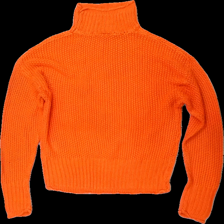
View: back
Type: Sweater
Category: Ladies
Brand: Not in the list
Brand text on label: Stories
Colors: Orange
Material: 100% Acryl
Cut: Regular, Turtle neck
Price range: <50
Recommended usage: Recycle
Description: orange knitted sweater